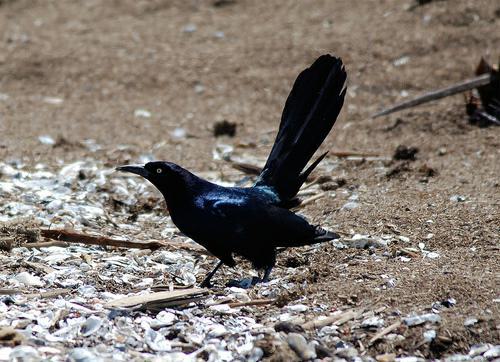
A photo of a boat tailed grackle